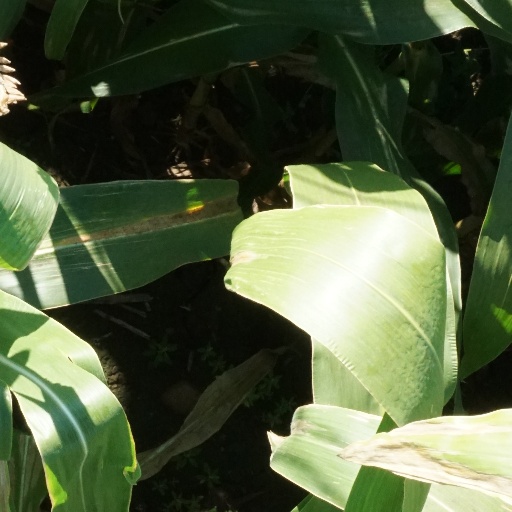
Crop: maize; corn